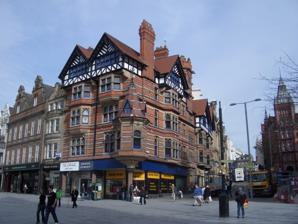
Building: Queen's Chambers, Nottingham
Country: United Kingdom
Year built: 1897
Queen’s Chambers, Nottingham Queen’s Chambers, 1-7 King Street, Nottingham Location in Central Nottingham General information Address 1-7 King Street Town or city Nottingham Coordinates 52°57′13.3″N 1°8′59″W / 52.953694°N 1.14972°W / 52.953694; -1.14972 Completed 1897 Design and construction Architect(s) Fothergill Watson Designations Grade II listed Queen's Chambers is a Grade II listed building on Long Row and King Street in Nottingham . History It was constructed in 1897 to the designs of local architect Fothergill Watson for Edward Skipwith, a wine merchant, in the Tudorbeathan Gothic style. Edward Skipwith was a long-standing merchant operating from premises on Long Row, and he rebuilt this building as he retired, possibly as a retirement investment. It comprised 4 shops with offices above. In 1993 the building underwent a £500,000 refurbishment lasting six months by Thomas Fish. This project won the 1993 Lord Mayor's Urban Design Award. See also Listed buildings in Nottingham (Bridge ward) References